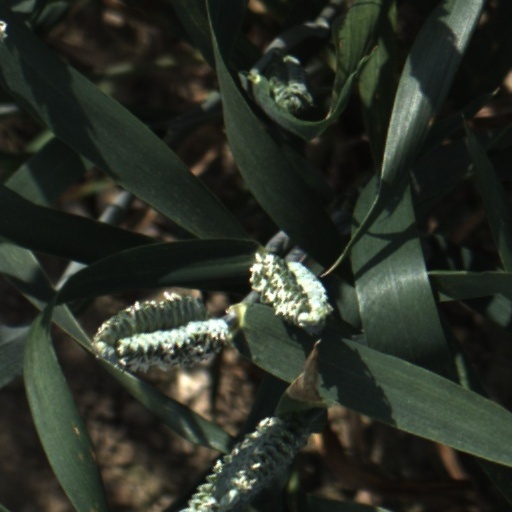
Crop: wheat